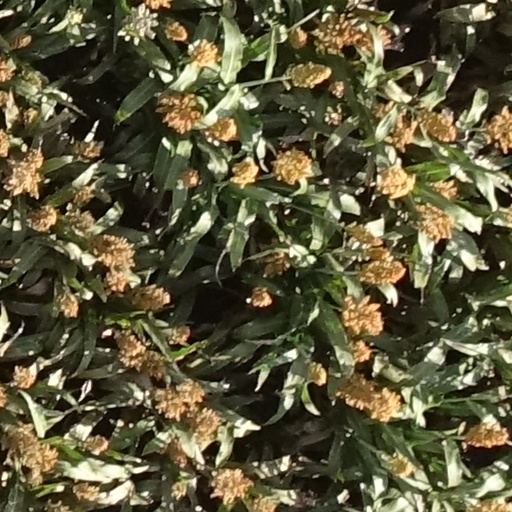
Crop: sorghum